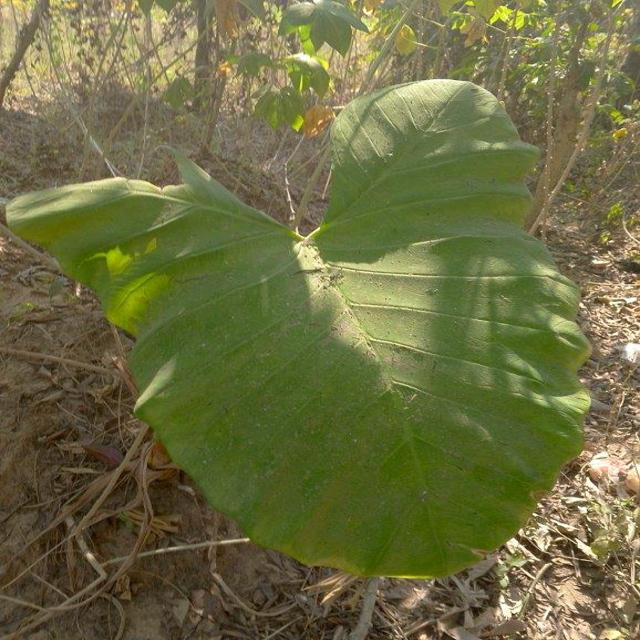
Label: Healthy